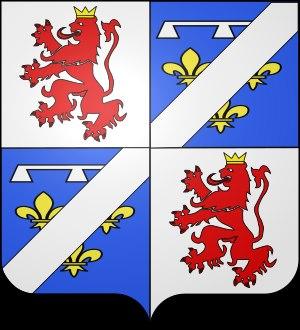
La maison de Goüyon est une famille subsistante de la noblesse française, d'extraction féodale, originaire de Bretagne. Sa filiation est suivie depuis 1209.